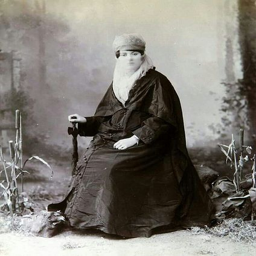
aristocratic lady dressed for an outing , photo sharing website